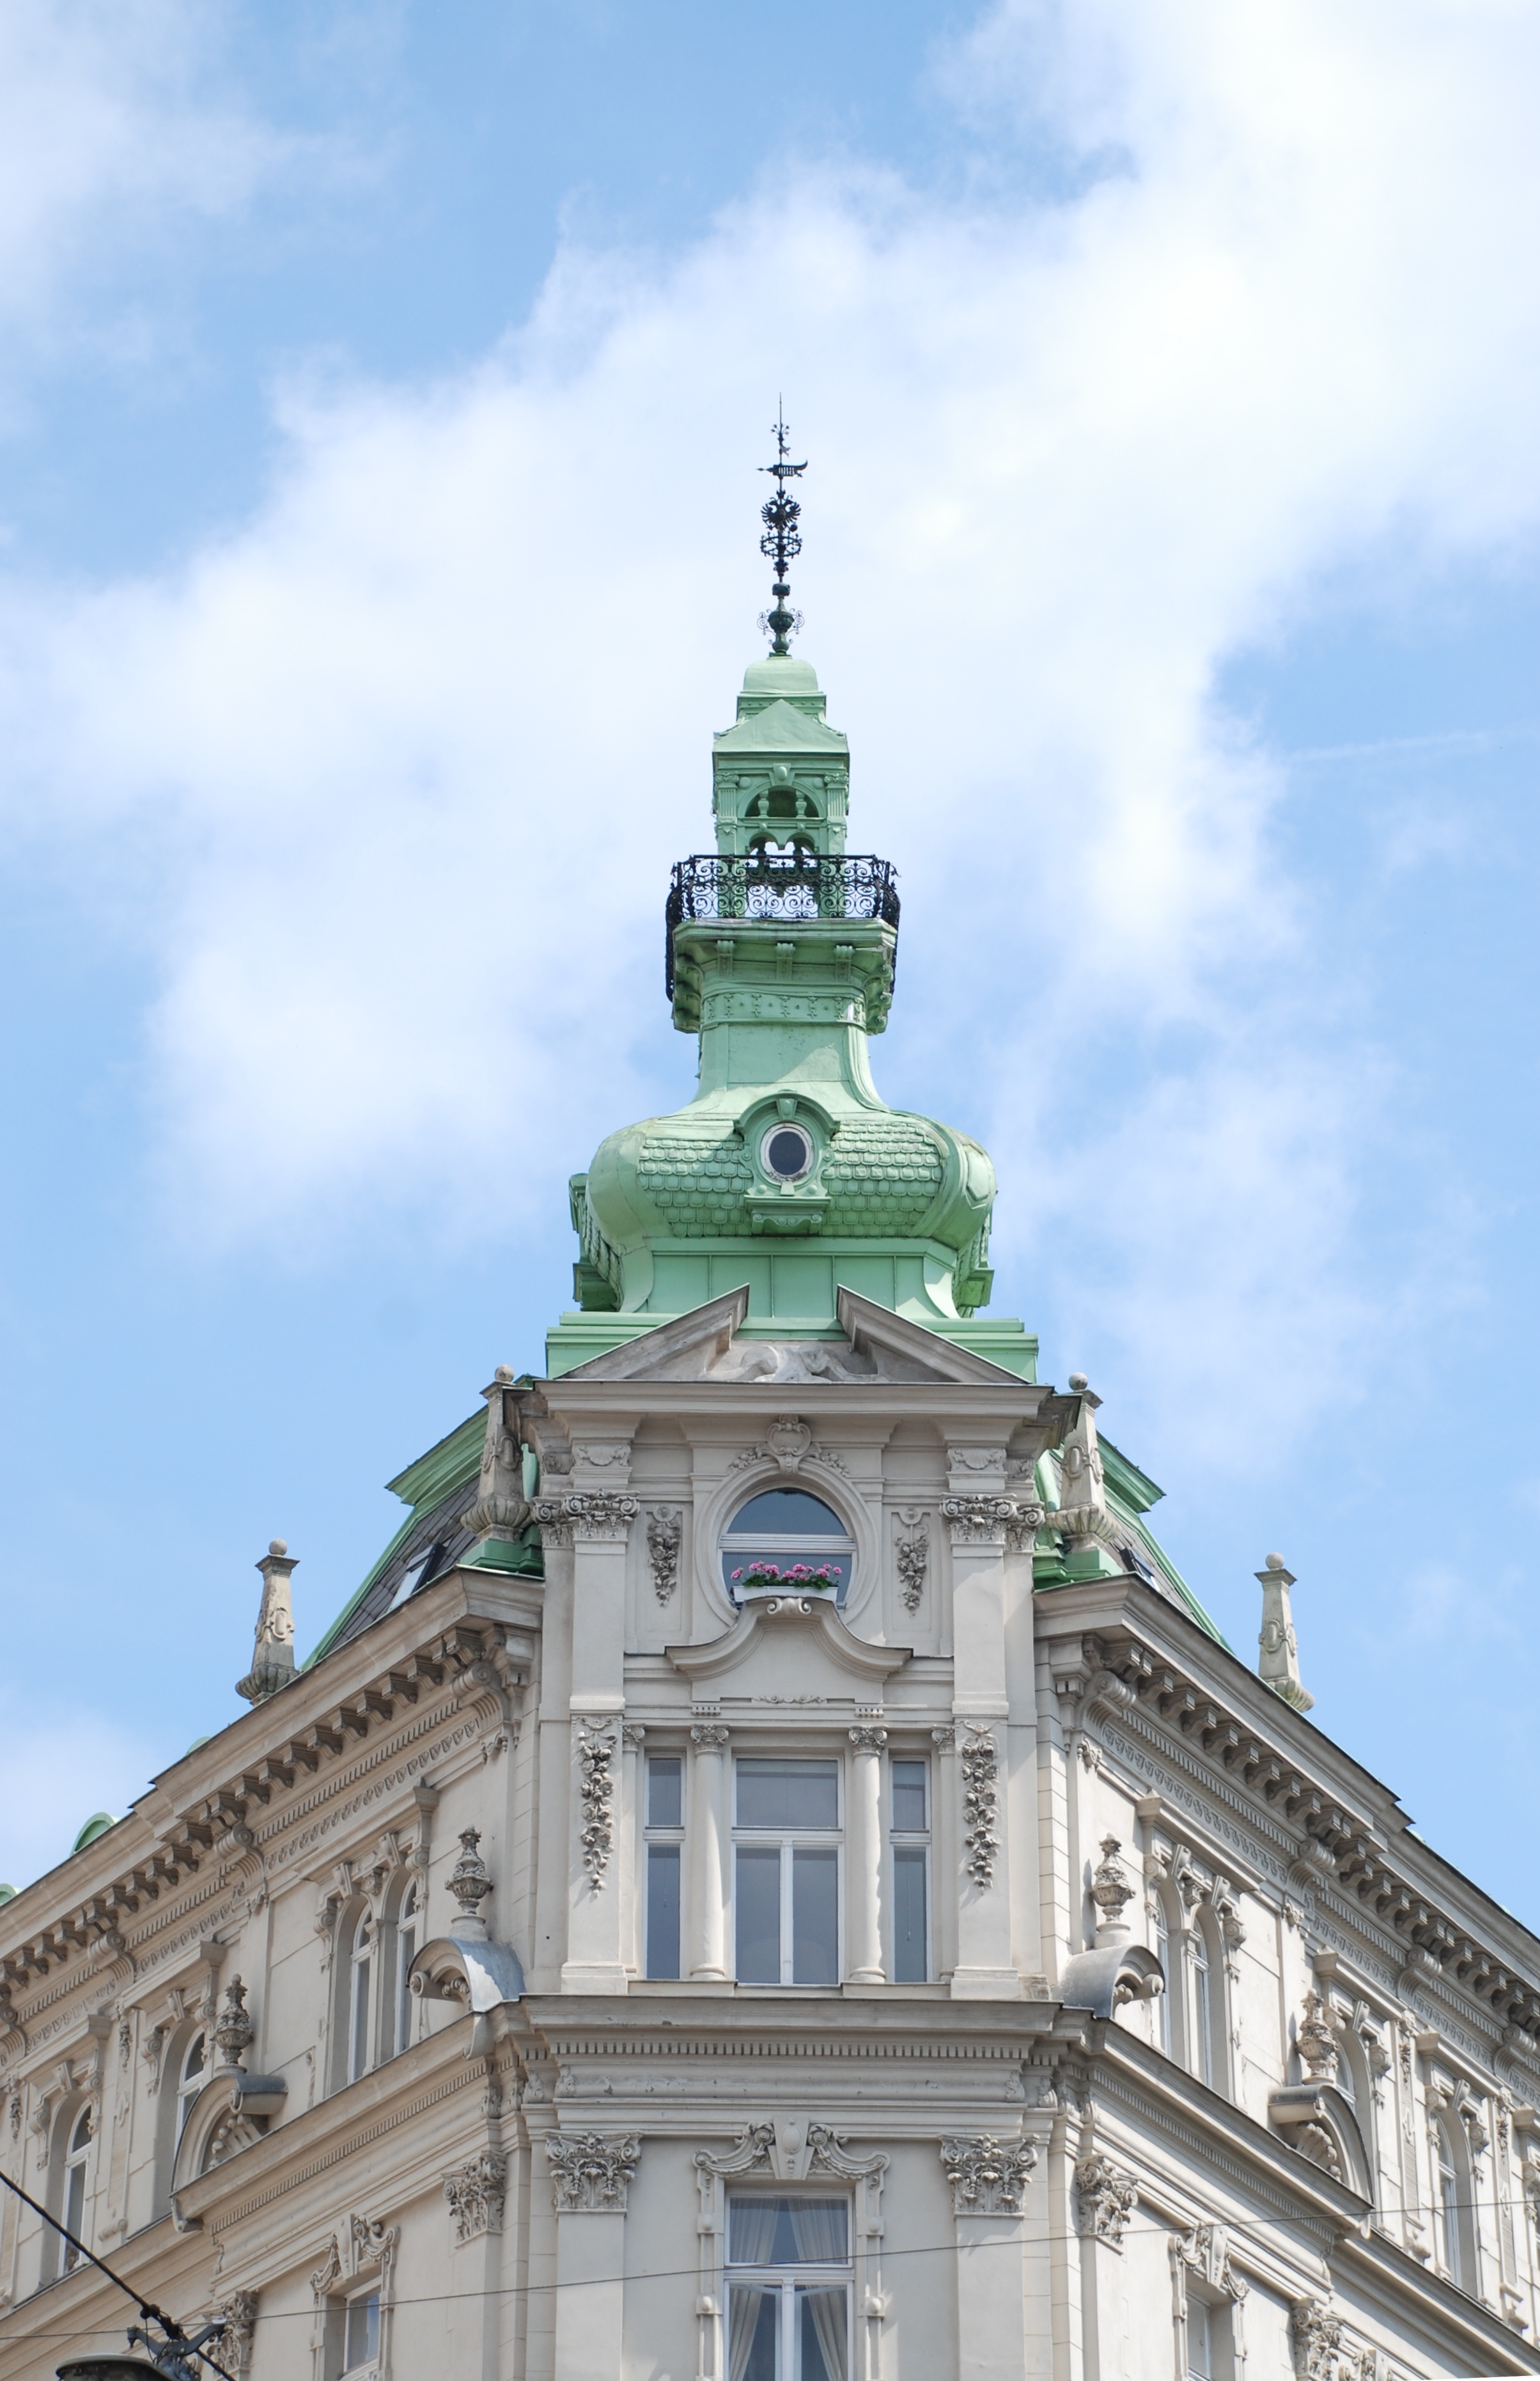
building, city, monument, cityscape, europe, tower, landmark, facade, church, cathedral, nikon, place of worship, austria, spire, steeple, vienna, nikkor, dome, d80, cityscapes, wien, 18135mmf3556g, 18135mm, nikond80, osterreich